Prism (geology)

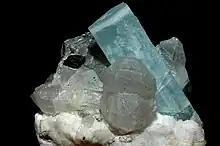
Hexagonal aquamarine prism with stubby quartz prisms

In mineralogy, prismatic is also type of mineral habit (appearance of a crystal). Prismatic minerals have crystals that show a uniform cross-section. Prismatic crystals typically have 3, 4, 6, 8 or 12 faces which are parallel to a crystallographic axis. The apatite group of minerals commonly exhibit elongated hexagonal prisms.